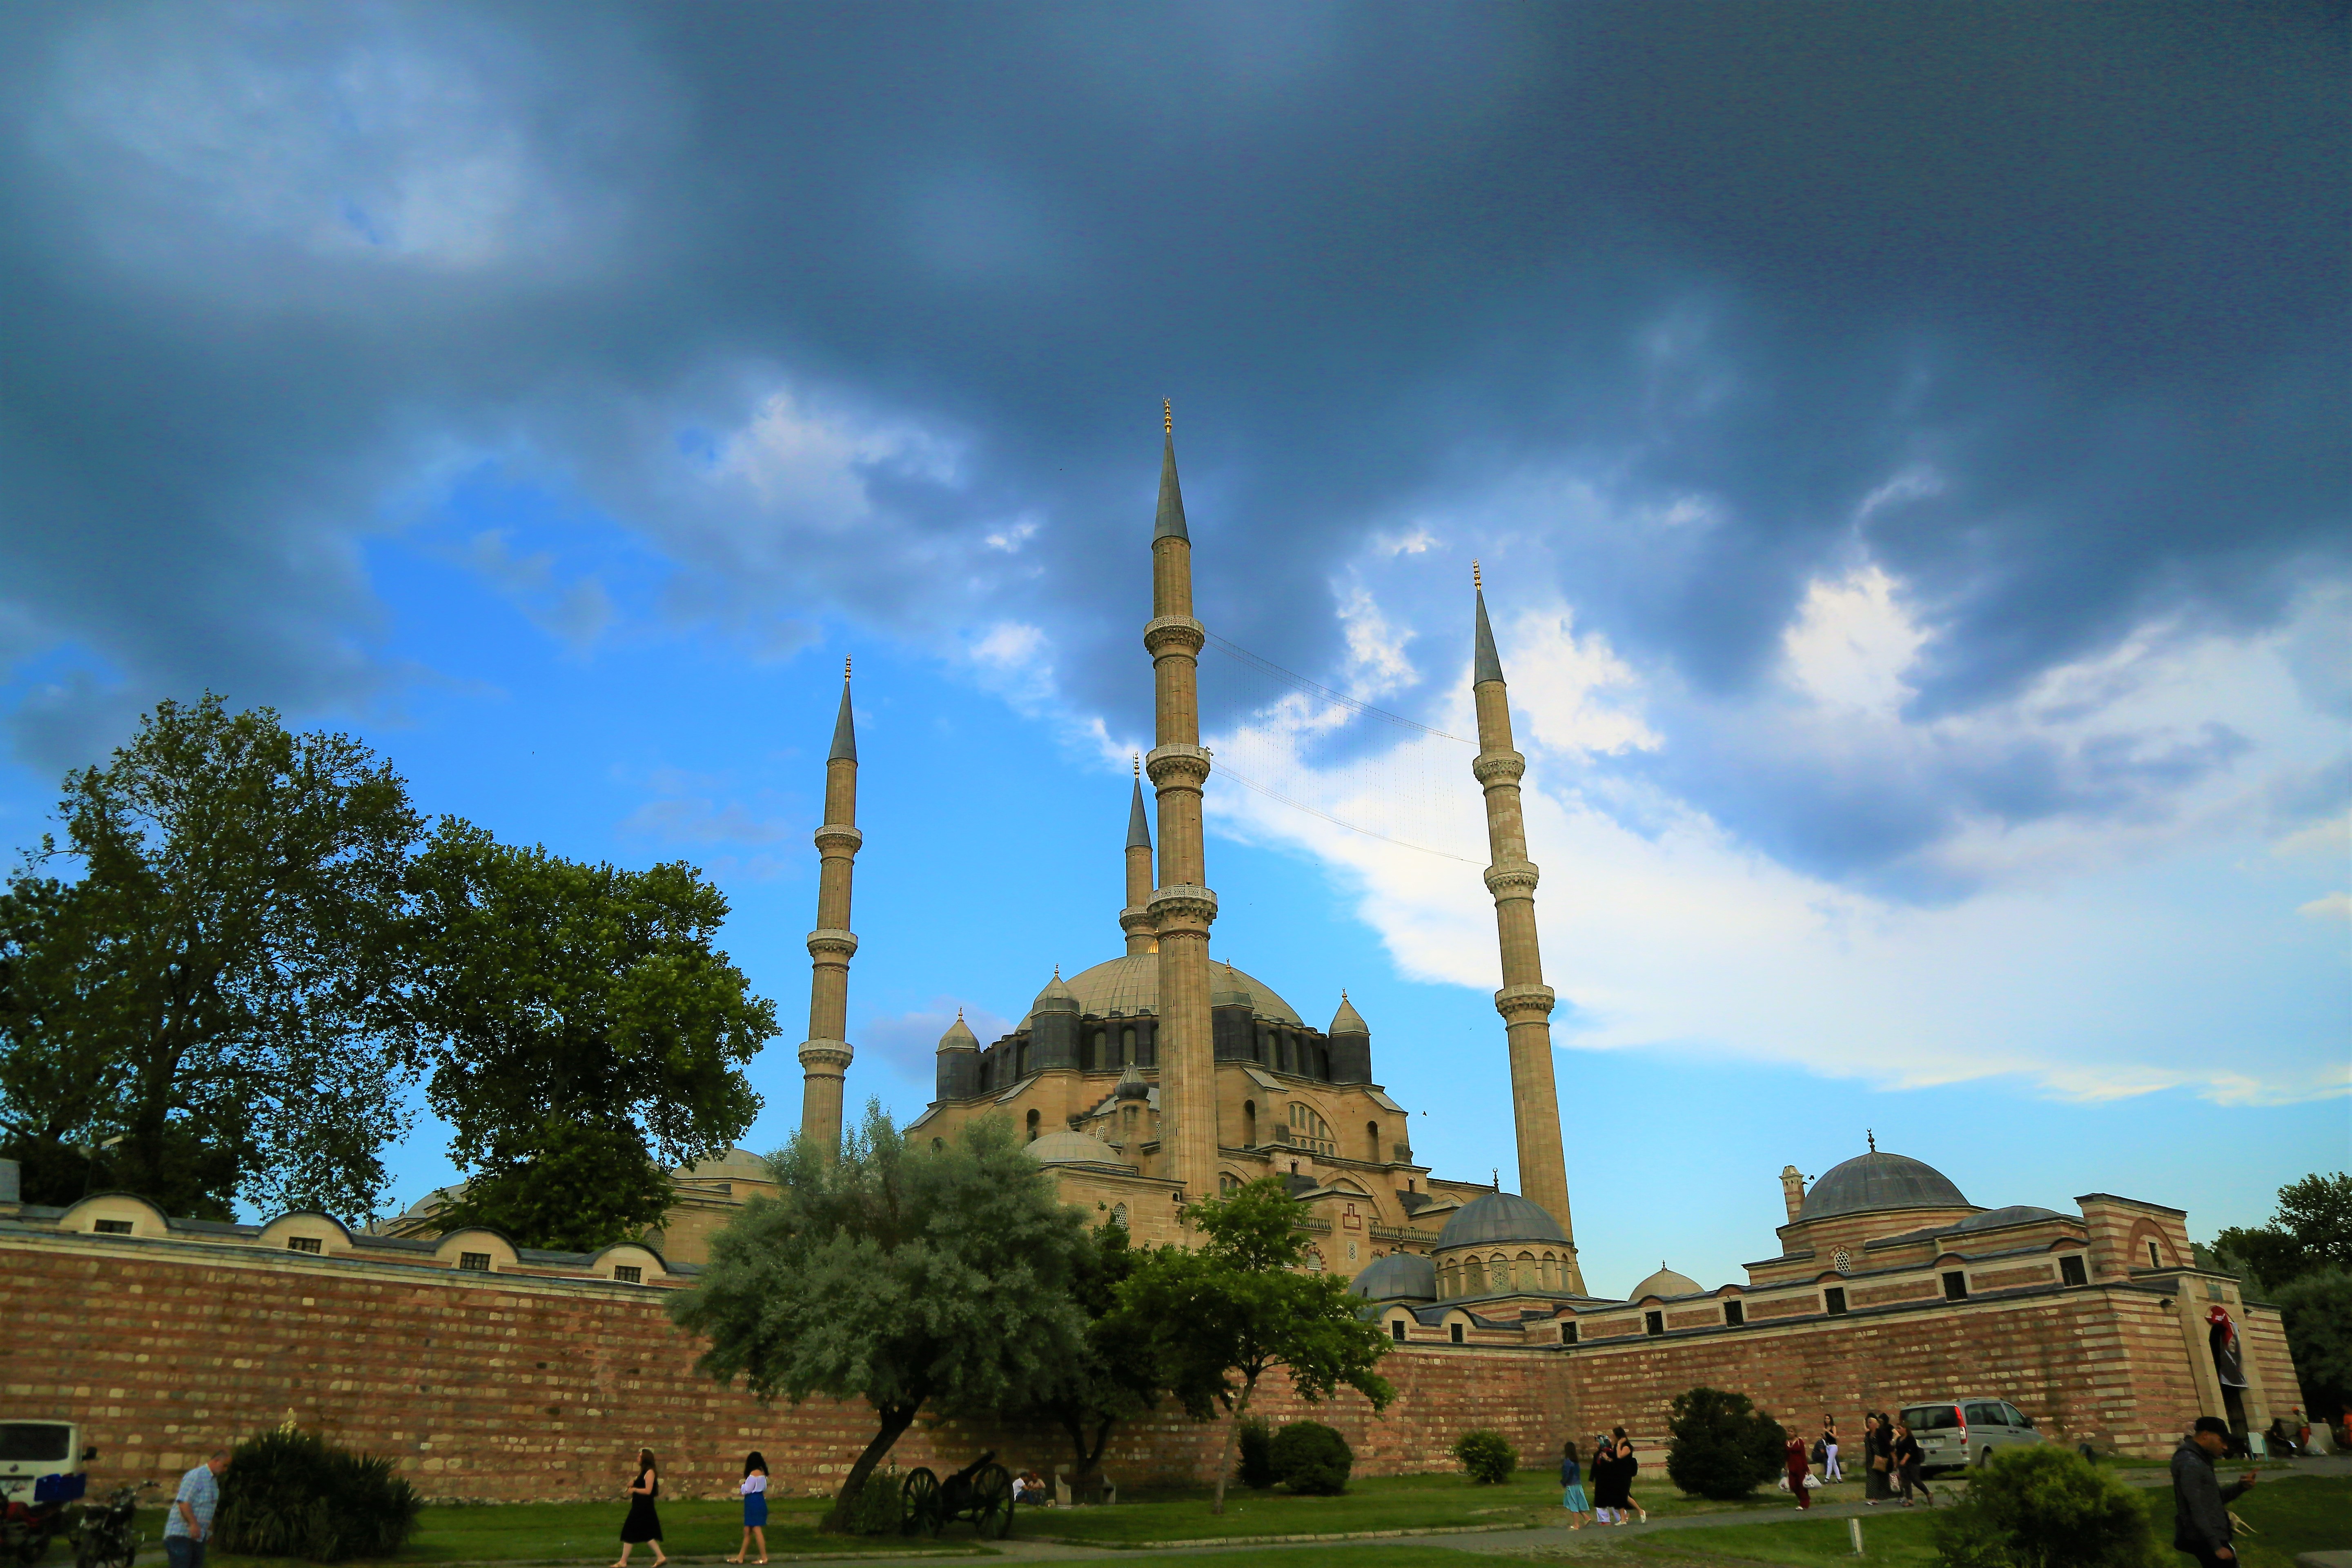
mosque, minaret, dome, architecture, historic, city, religion, islam, beautiful, art, sky, clouds, birds, landmark, spire, place of worship, building, cloud, steeple, tower, tree, historic site, landscape, tourist attraction, world, tourism, monastery